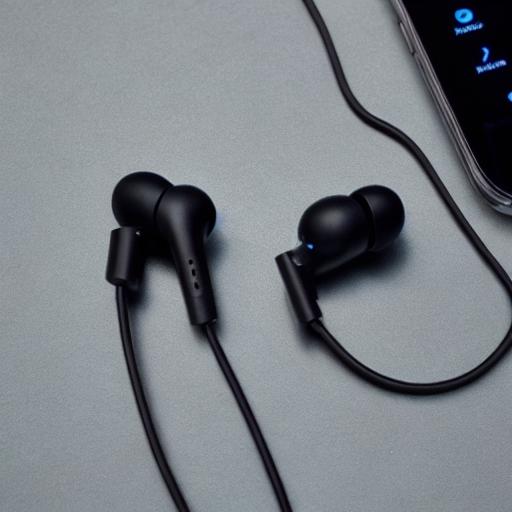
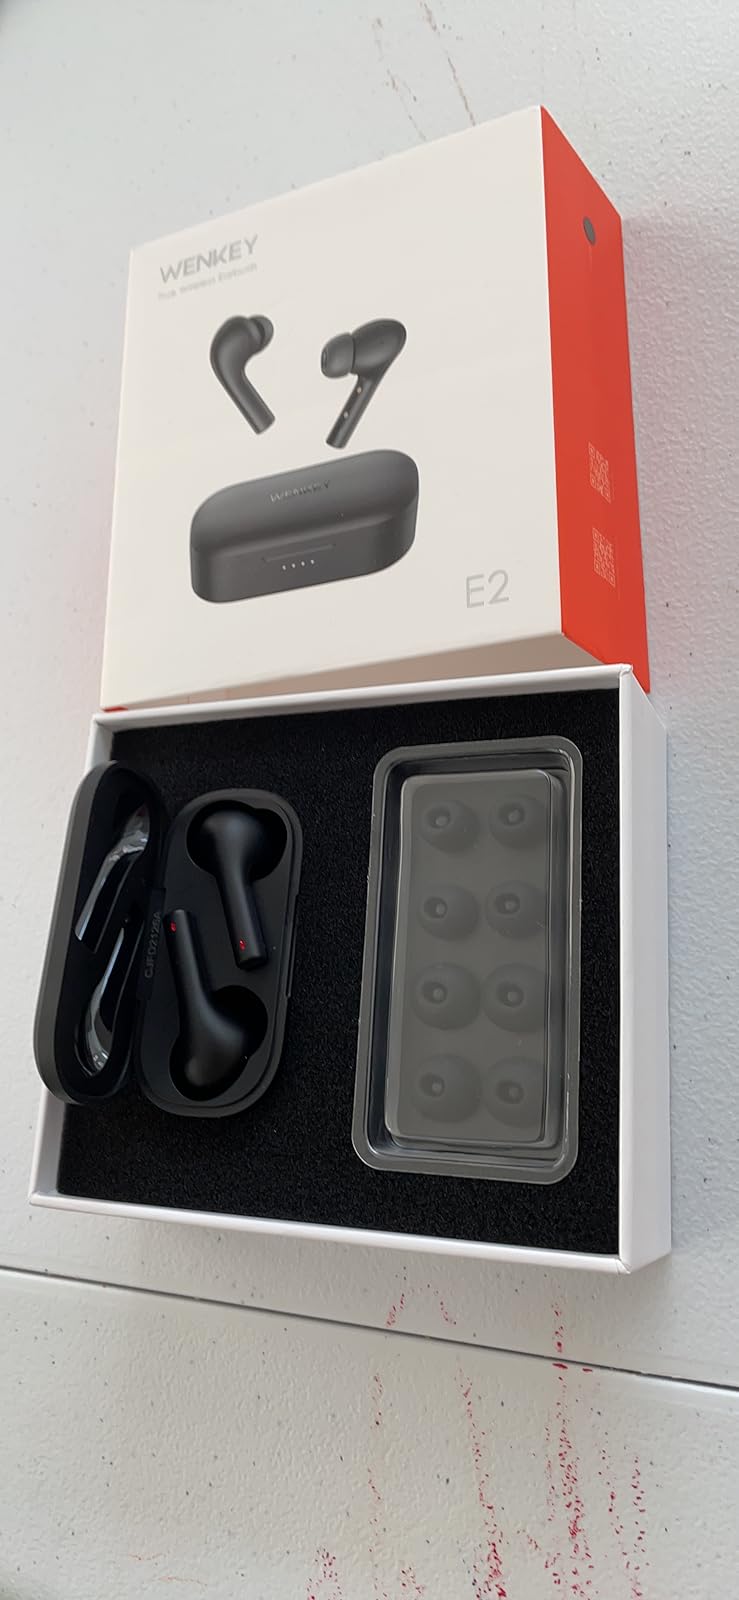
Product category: earbuds
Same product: no